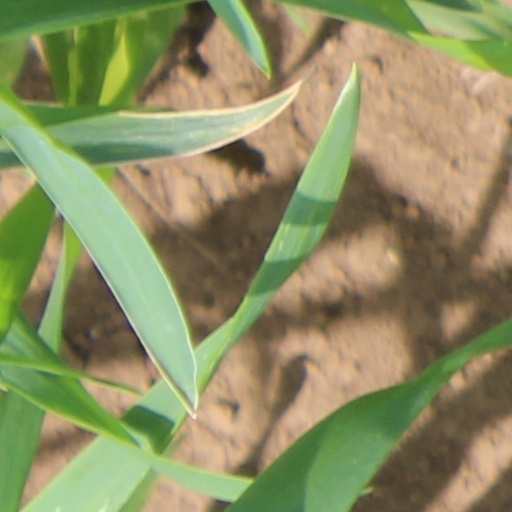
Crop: wheat